Edward Crossland

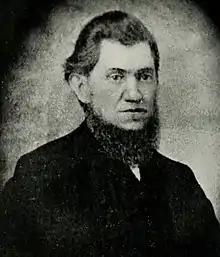
From the August 1911 edition of "Confederate Veteran" magazine.

Edward Crossland (June 30, 1827 – September 11, 1881) was a Confederate army officer in the American Civil War and later a United States representative from Kentucky. He commanded a brigade of cavalry in the Western Theater and served in several battles.